A Thousand and One

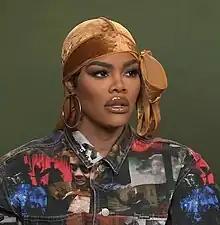
Teyana Taylor received critical acclaim for her performance as Inez de la Paz.

Audiences surveyed by CinemaScore gave the film an average grade of "B+" on an A+ to F scale, while those polled by PostTrak gave it a 76% positive score, with 63% saying they would definitely recommend it.